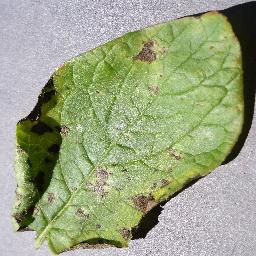
Label: Potato___Early_blight